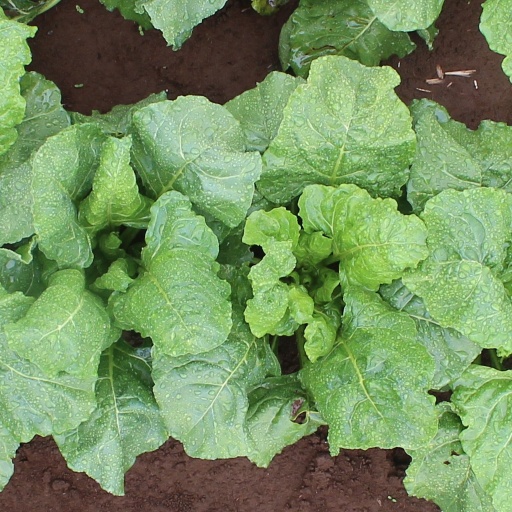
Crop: sugar beet